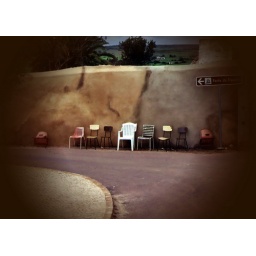
This was taken through the window of a local bus from Lagos to Sagres in south-western Portugal.